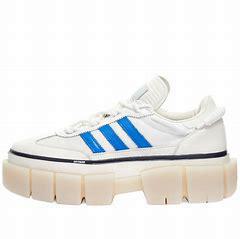
Brand: Adidas
Model: Sleek